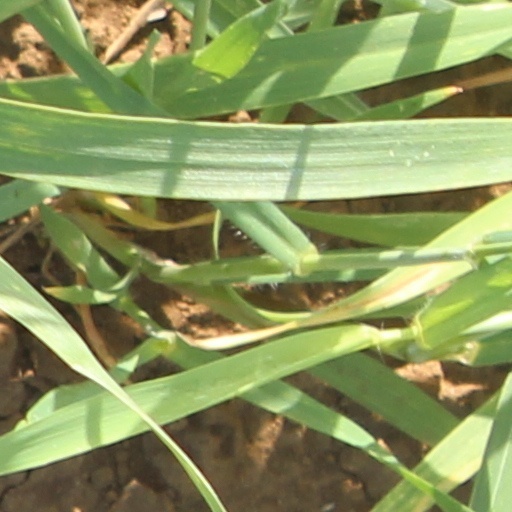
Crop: wheat